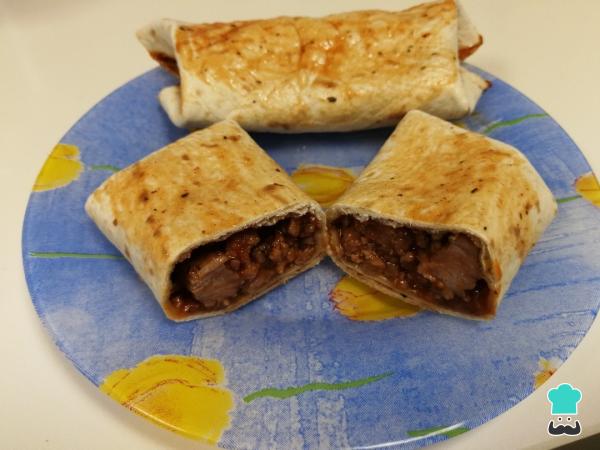
¡A disfrutar de las fajitas de carne picada recién hechas! Acompáñalas con unos nachos o totopos con harina de maíz y un buen guacamole original por ejemplo para completar tu menú.